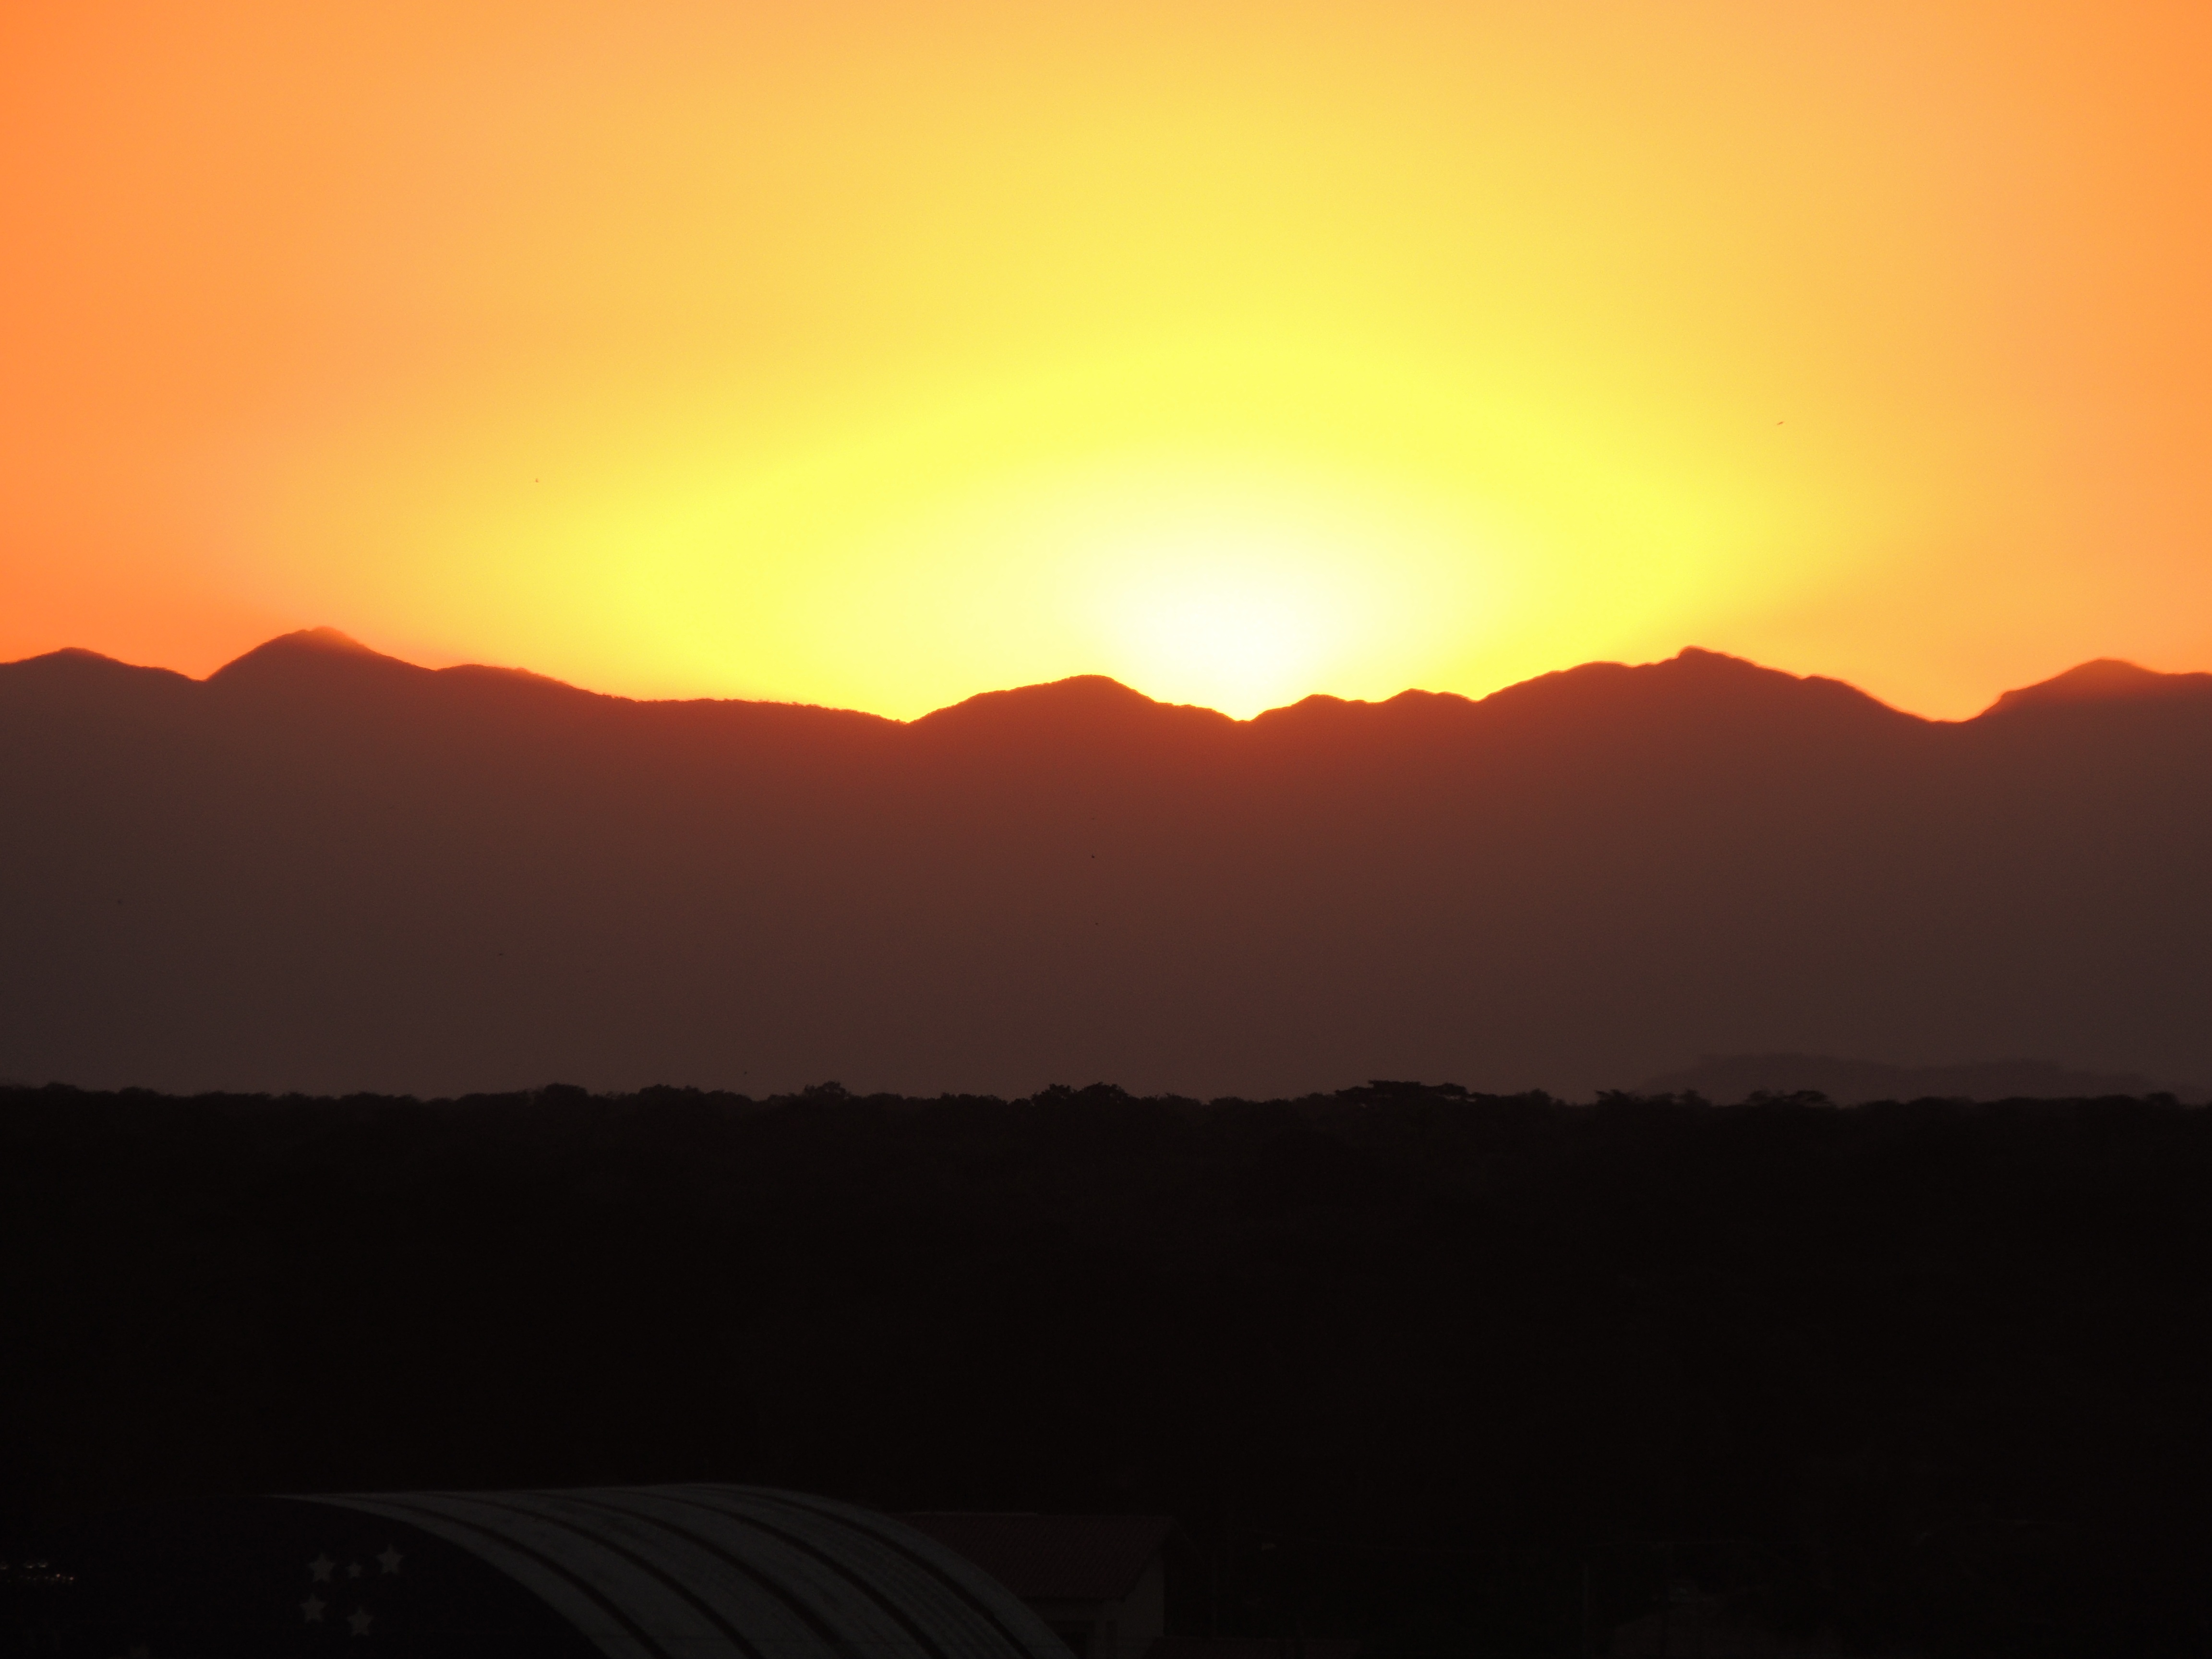
horizon, mountain, sky, sun, sunrise, sunset, sunlight, morning, hill, dawn, atmosphere, dusk, evening, afterglow, atmospheric phenomenon, red sky at morning